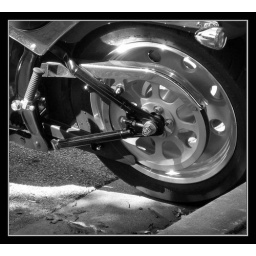
&lt;i&gt;&lt;b&gt;experimenting&lt;/b&gt;&lt;/i&gt; with black and white conversion, had some accidental surprises by playing with layers. this is the result.